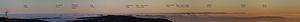
Vue des Alpes depuis le Hornisgrinde
Le Hornisgrinde est, avec ses 1 164 mètres d'altitude, le plus haut sommet du nord de la Forêt-Noire, en Allemagne. Il se présente sous la forme d'une longue ligne dorsale d'une longueur d'environ deux kilomètres et s'oriente à peu près dans le sens nord-sud. Il est situé à 20 kilomètres de Strasbourg et est visible depuis la France. Il est constitué de grès triasique.